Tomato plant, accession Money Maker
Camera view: horizontal (90 deg, fisheye); turntable rotation: 270 degrees
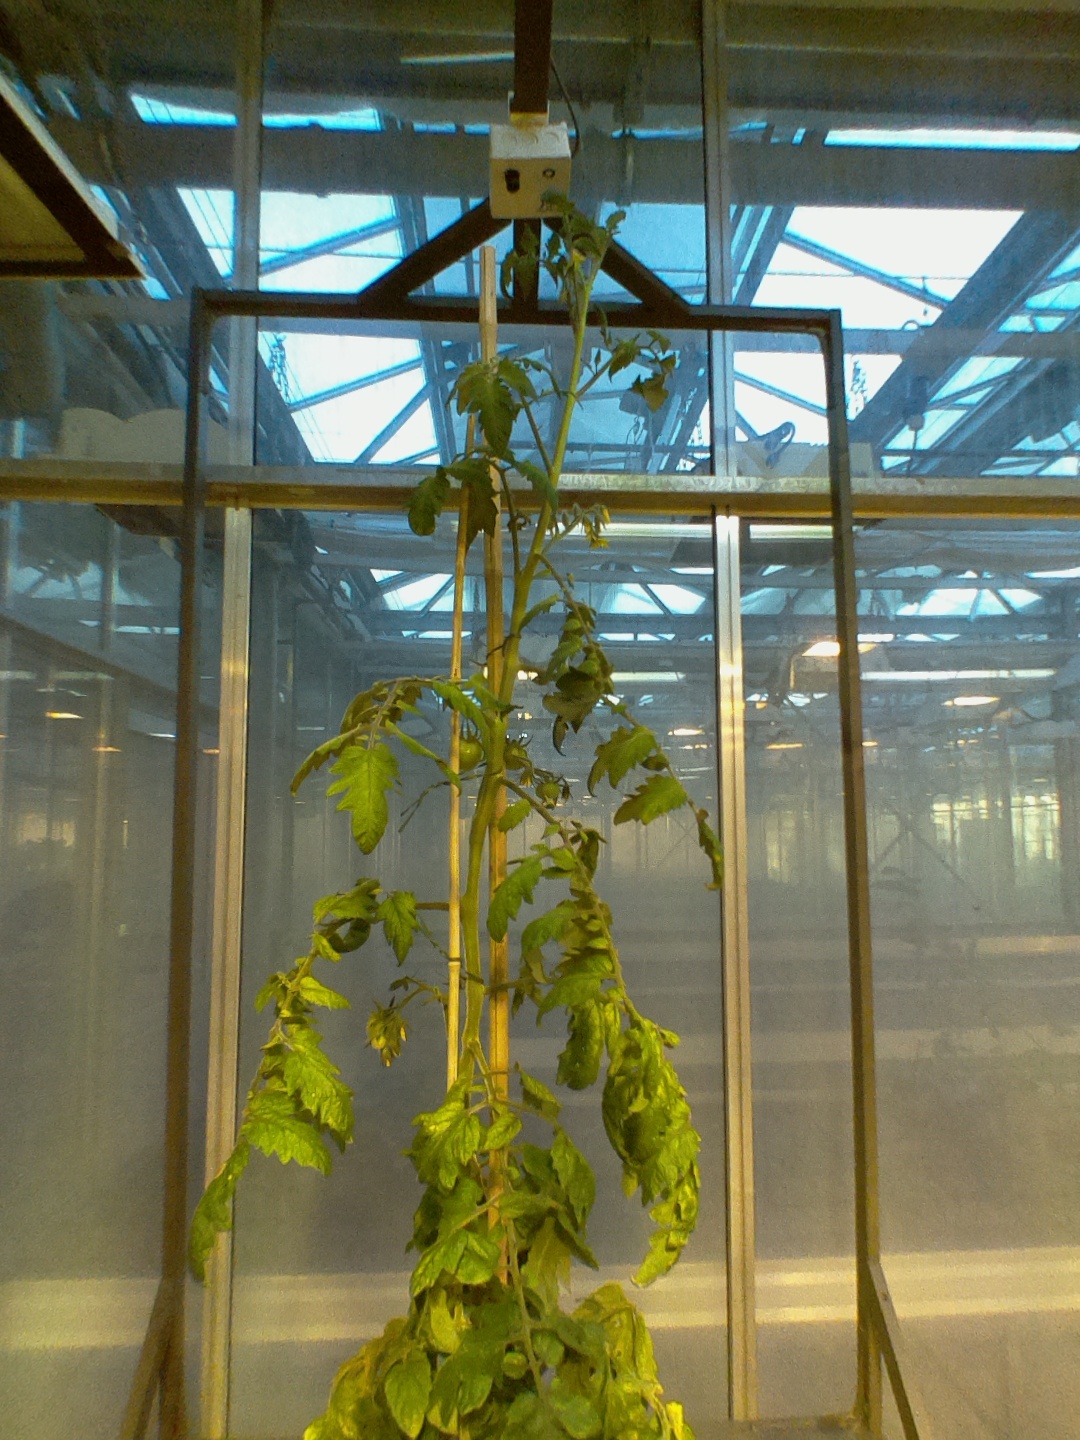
BBCH growth stage 74: 40%-50% of final fruit size